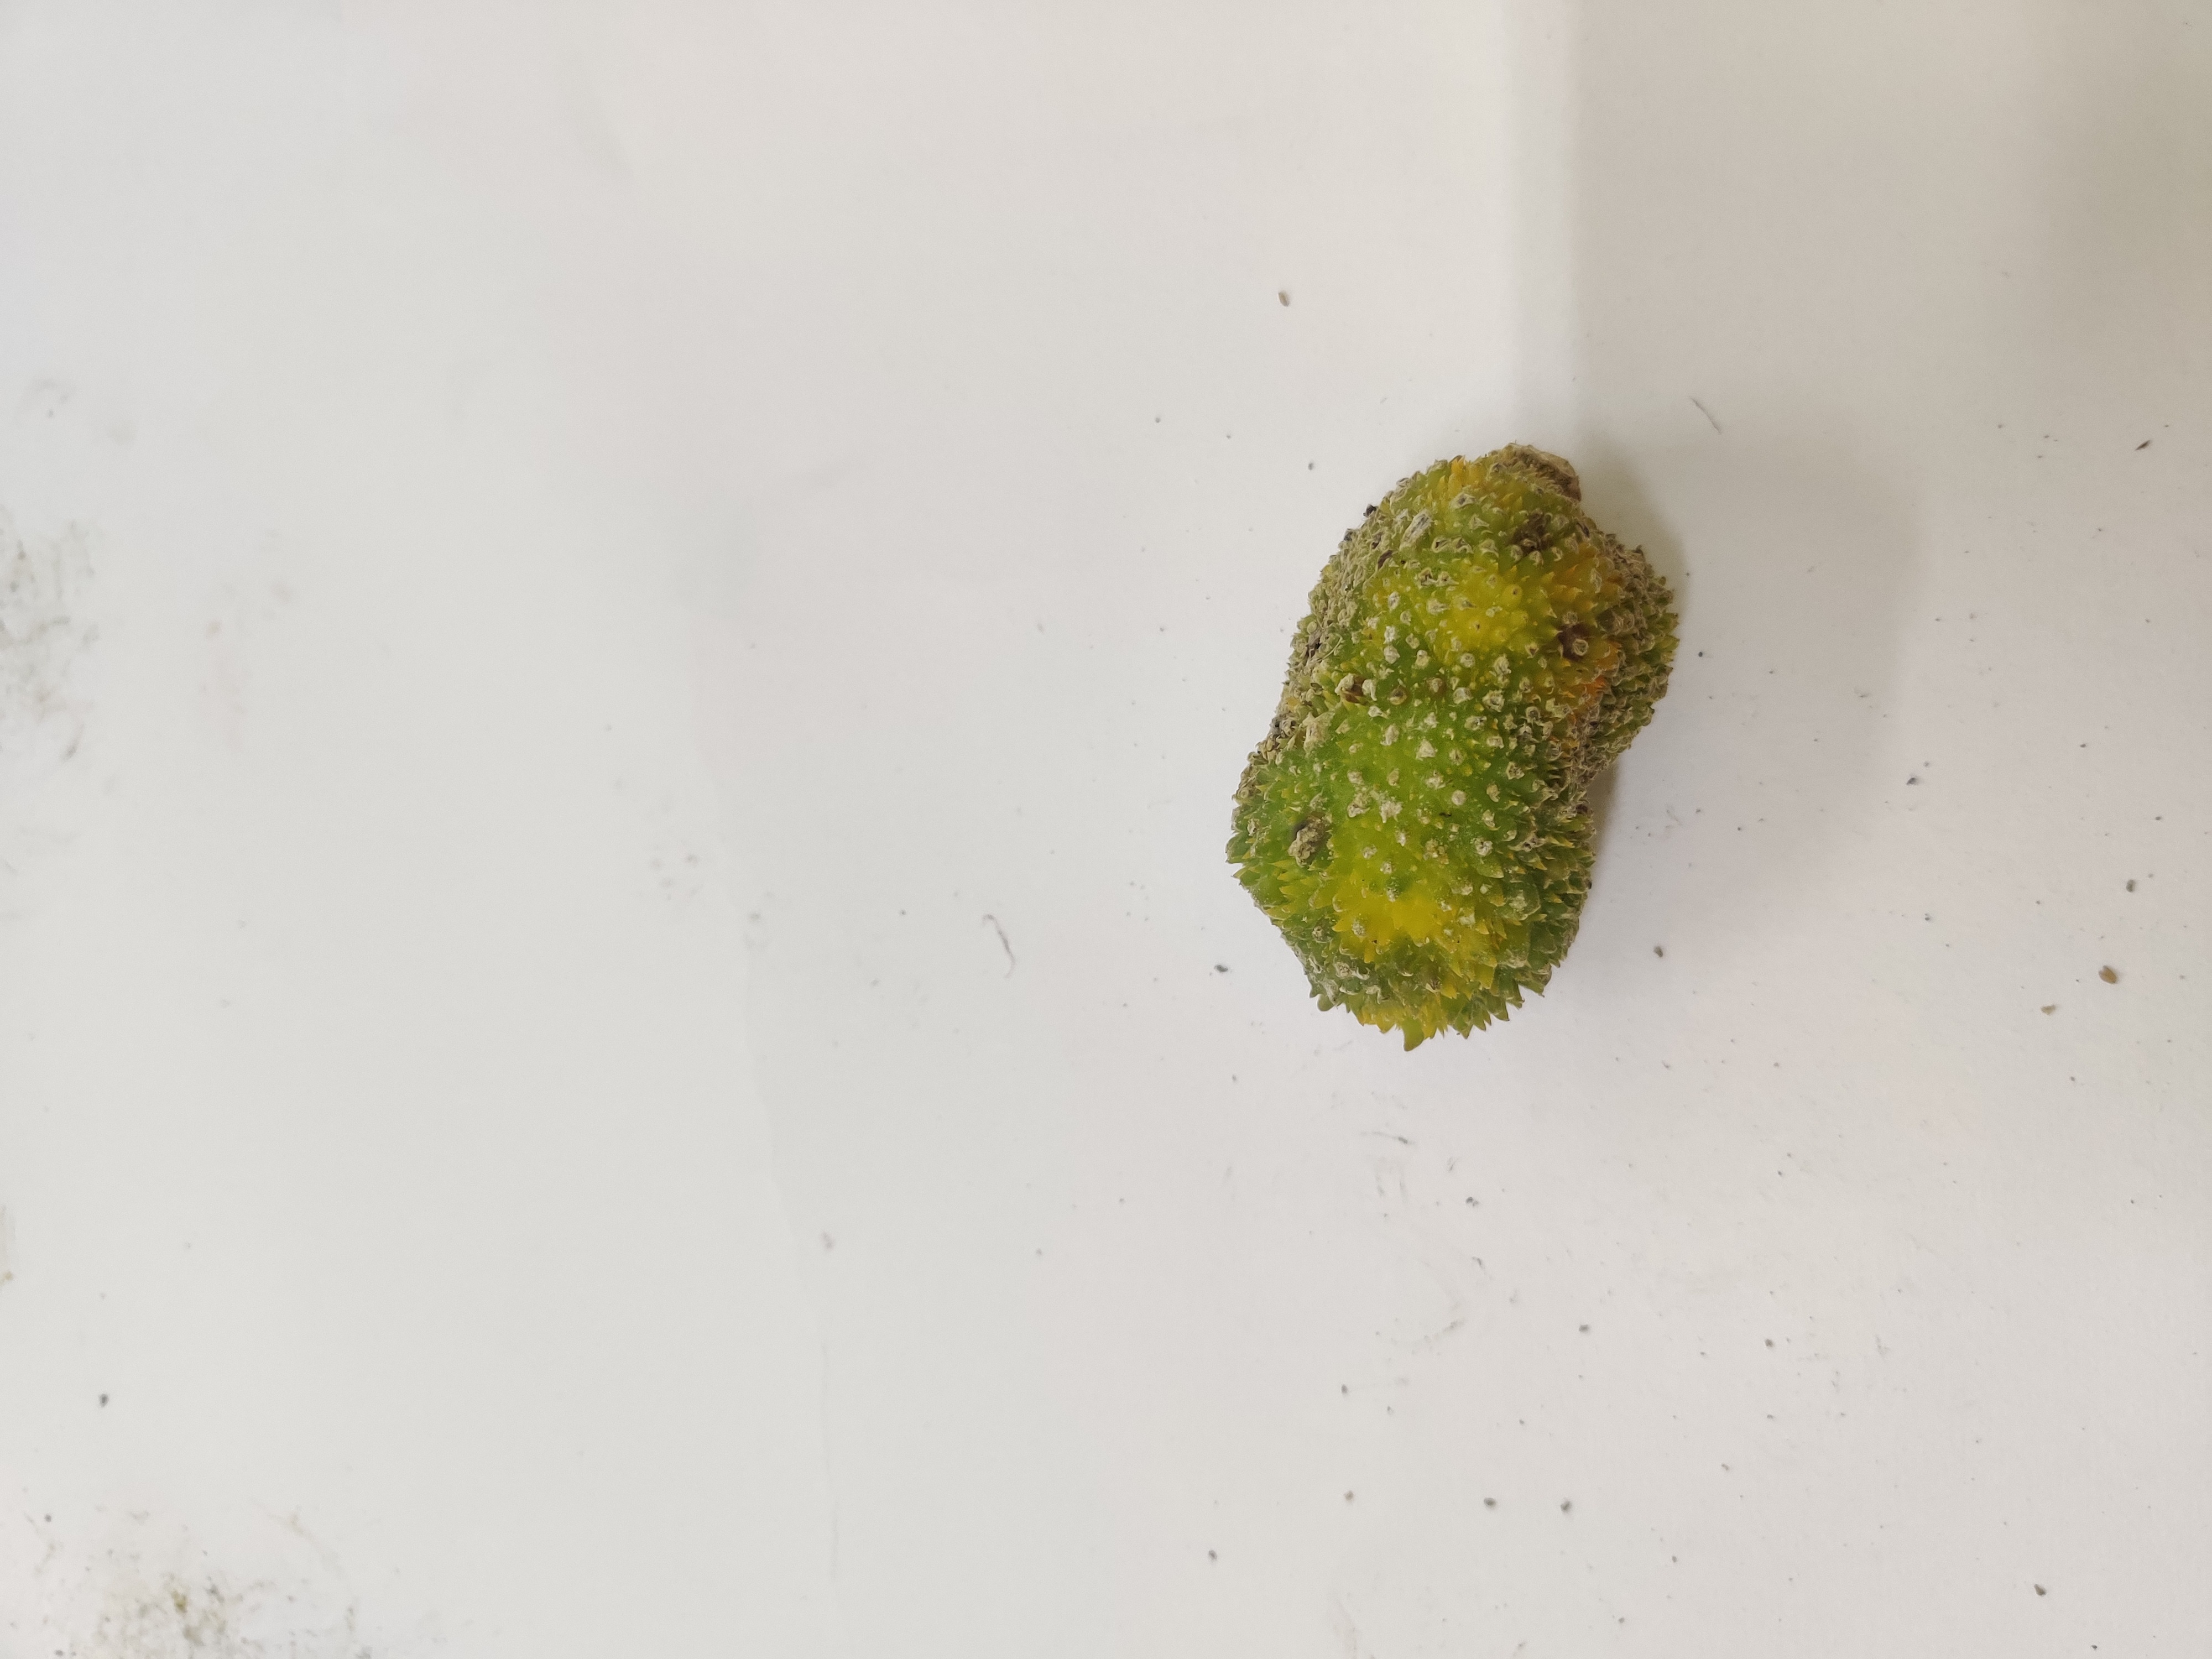
Crop: Spiny Gourd
Condition: Damaged